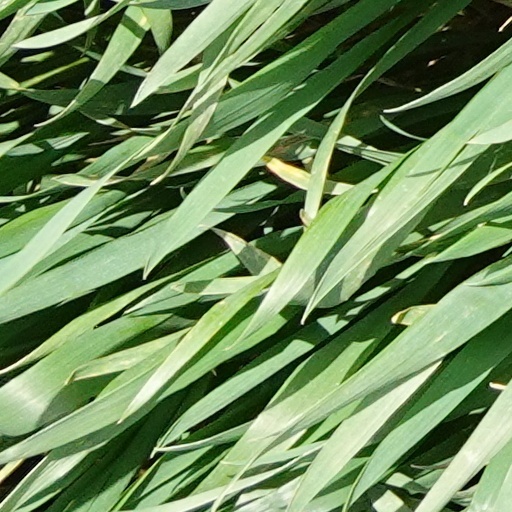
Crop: wheat